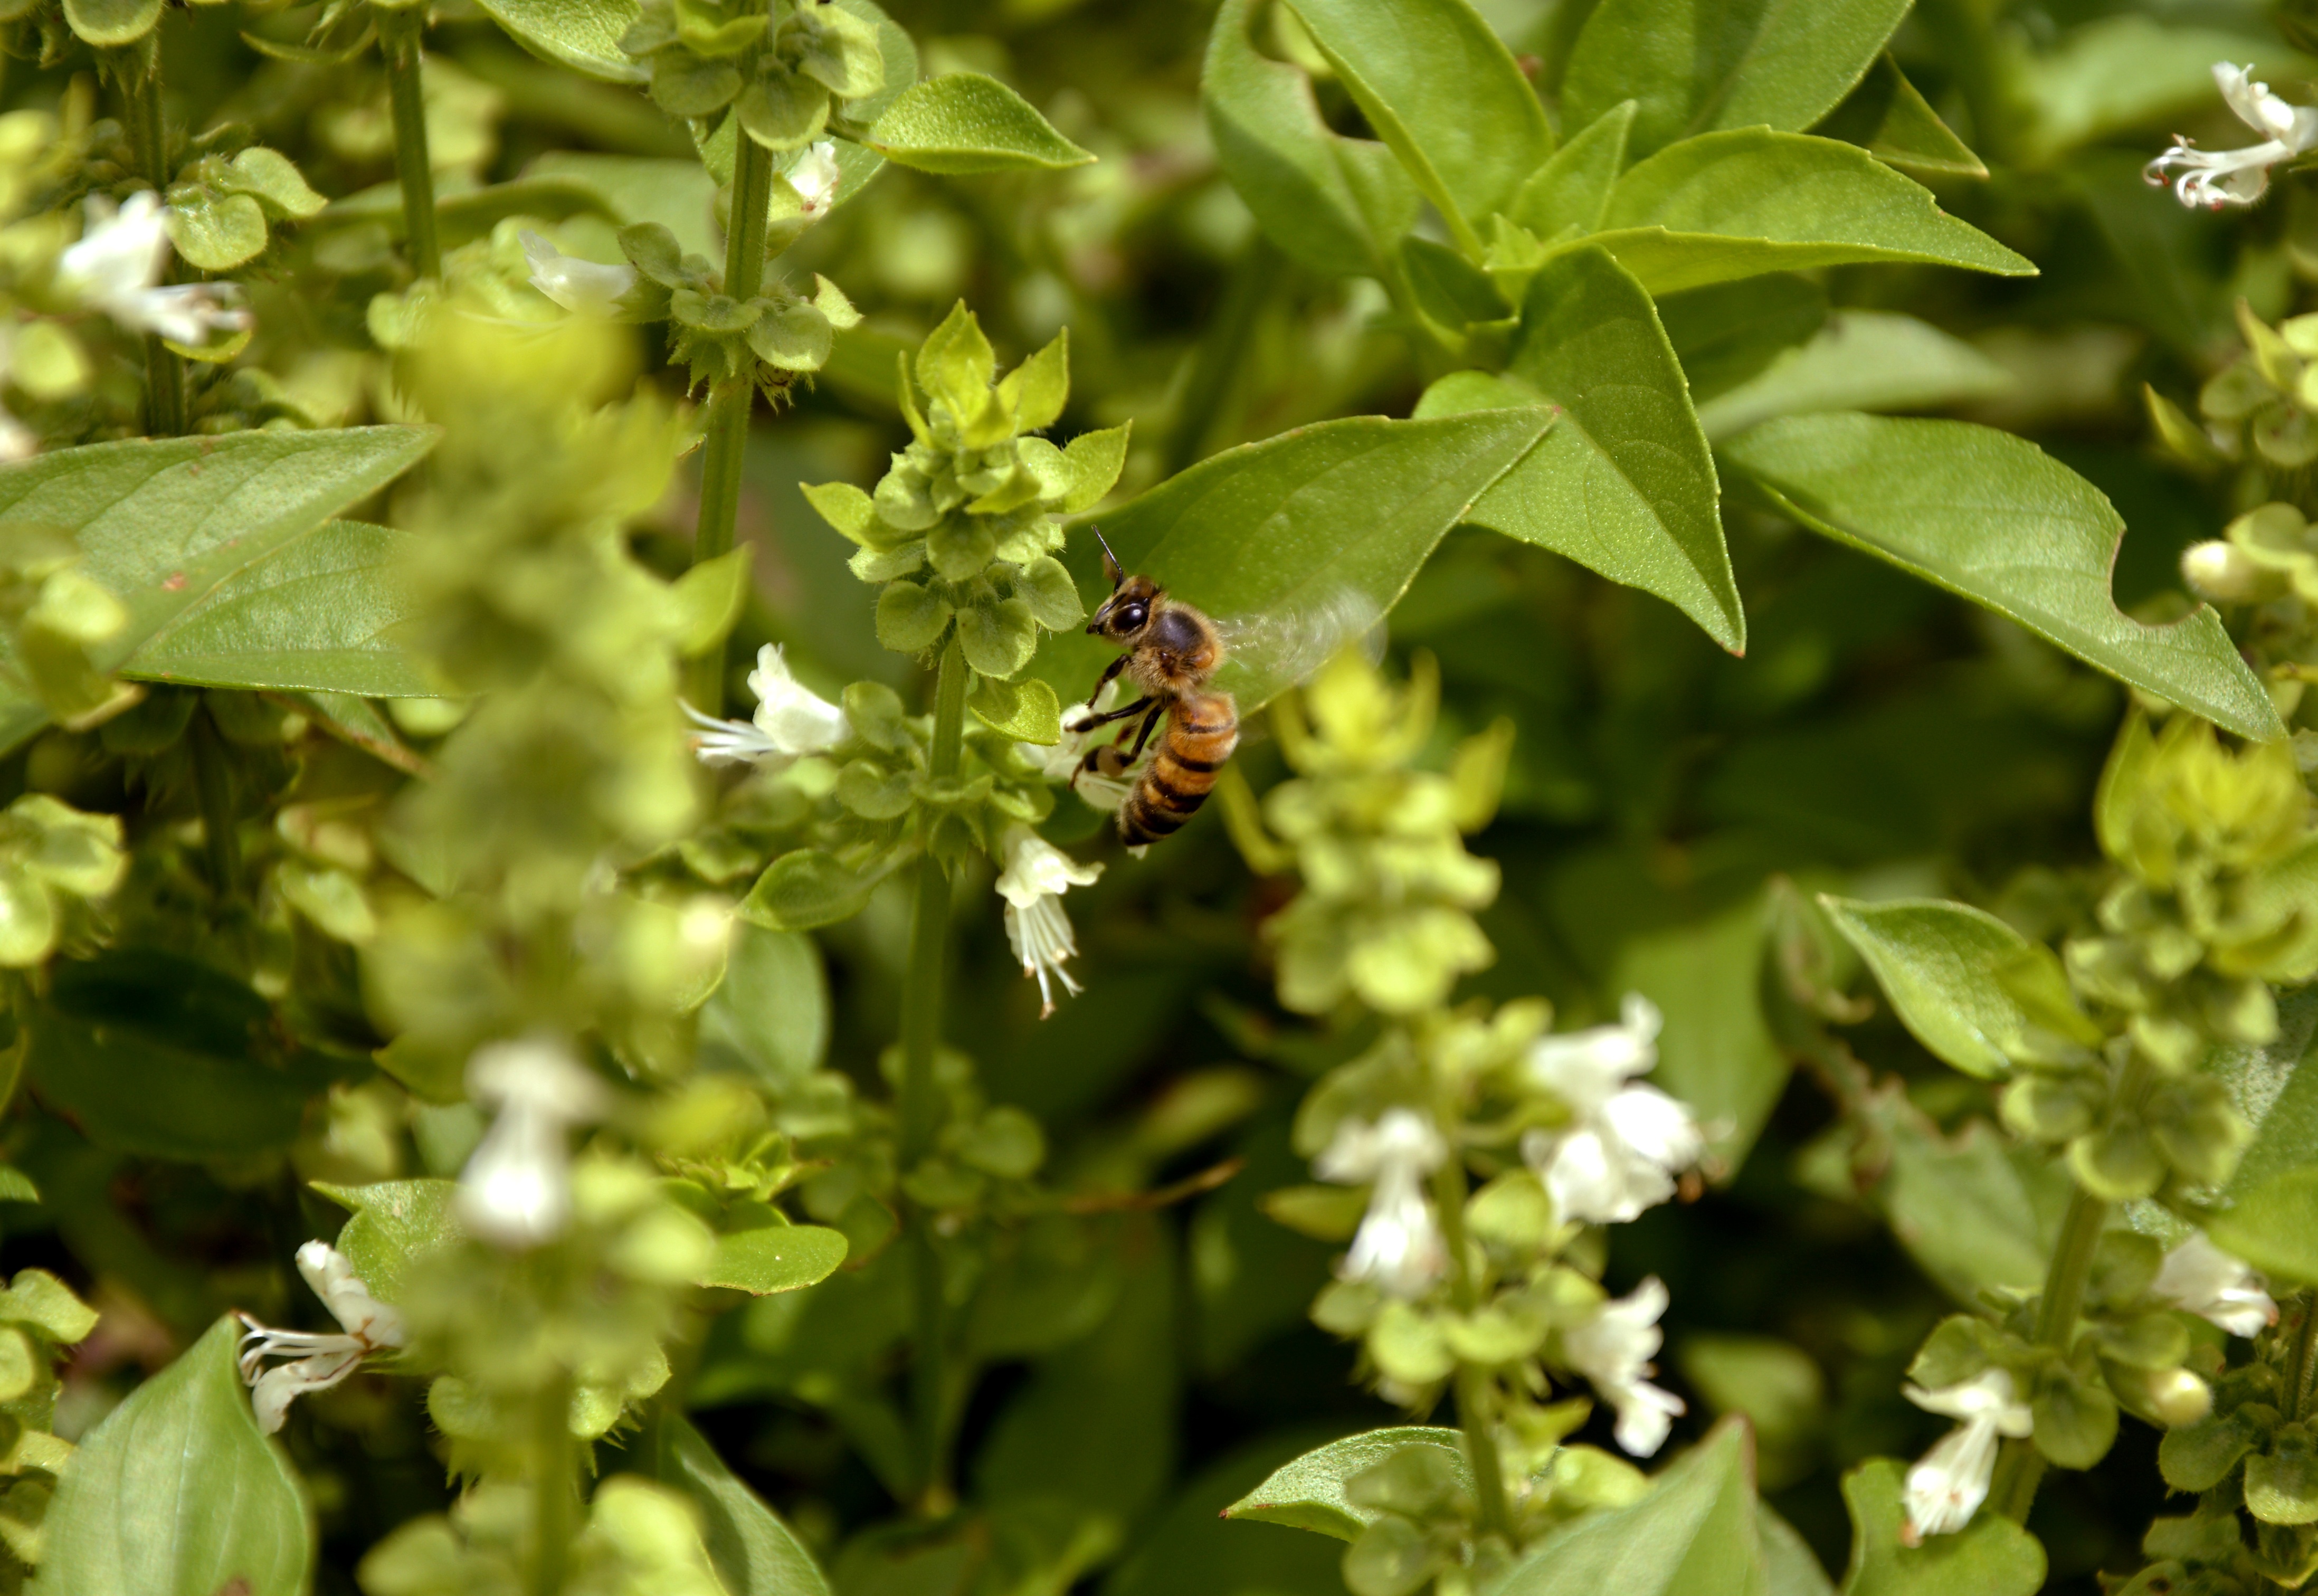
landscape, nature, blossom, plant, leaf, flower, honey, environment, pollination, food, spring, green, herb, produce, insect, macro, botany, garden, flora, basil, wildflower, flowers, shrub, bee, beautiful, delicate flowers, flowering plant, dog bee, apiculture, land plant